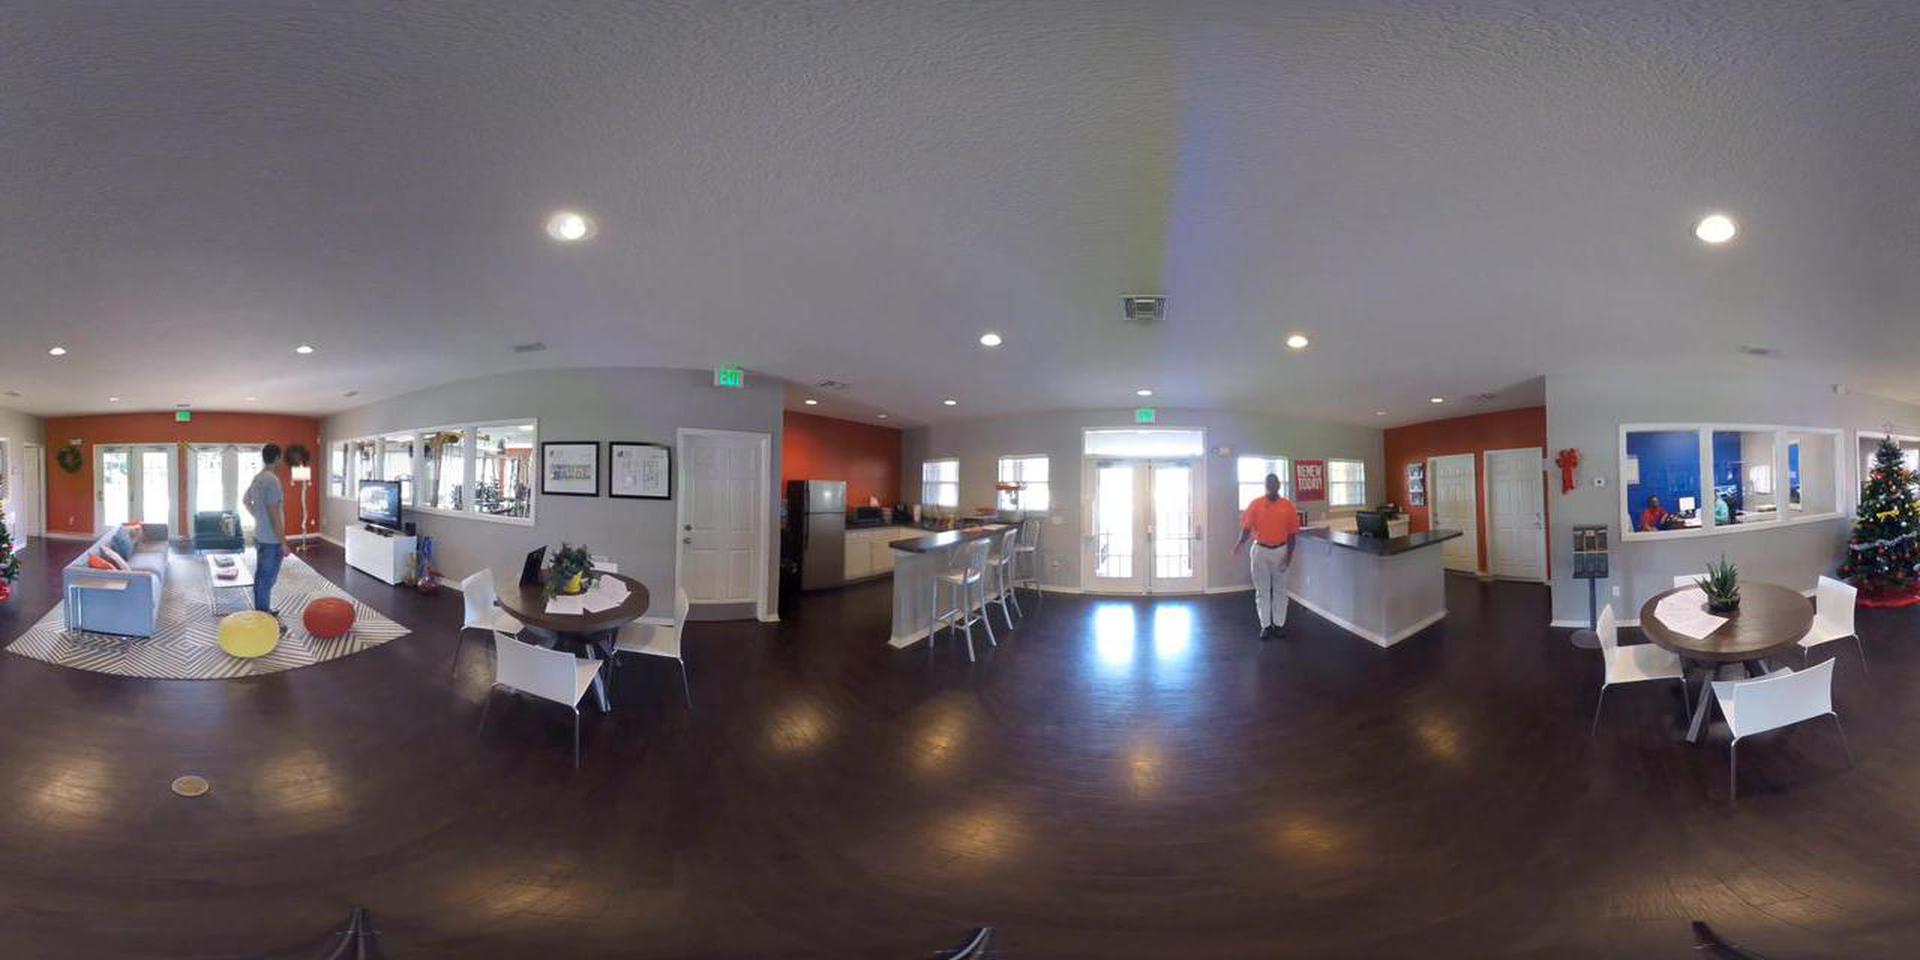
Referred object: The orange-clad man on the right side of the view

Referred object: the decorated Christmas tree

Referred object: the round table opposite the reception counter